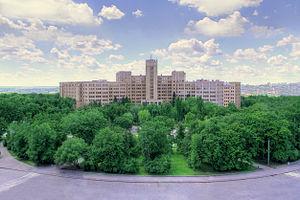
Le système éducatif ukrainien dépend du Ministère de l'Éducation et de la Science de l'Ukraine; il accueille environ 10 millions d'élèves et étudiants et produit le quatrième plus grand nombre de diplômés universitaires en Europe.
L'université nationale de Kharkiv ou de Kharkov, sise dans la ville de Kharkiv, est une des principales universités d'Ukraine, et précédemment de l'empire russe et de l'Union soviétique.